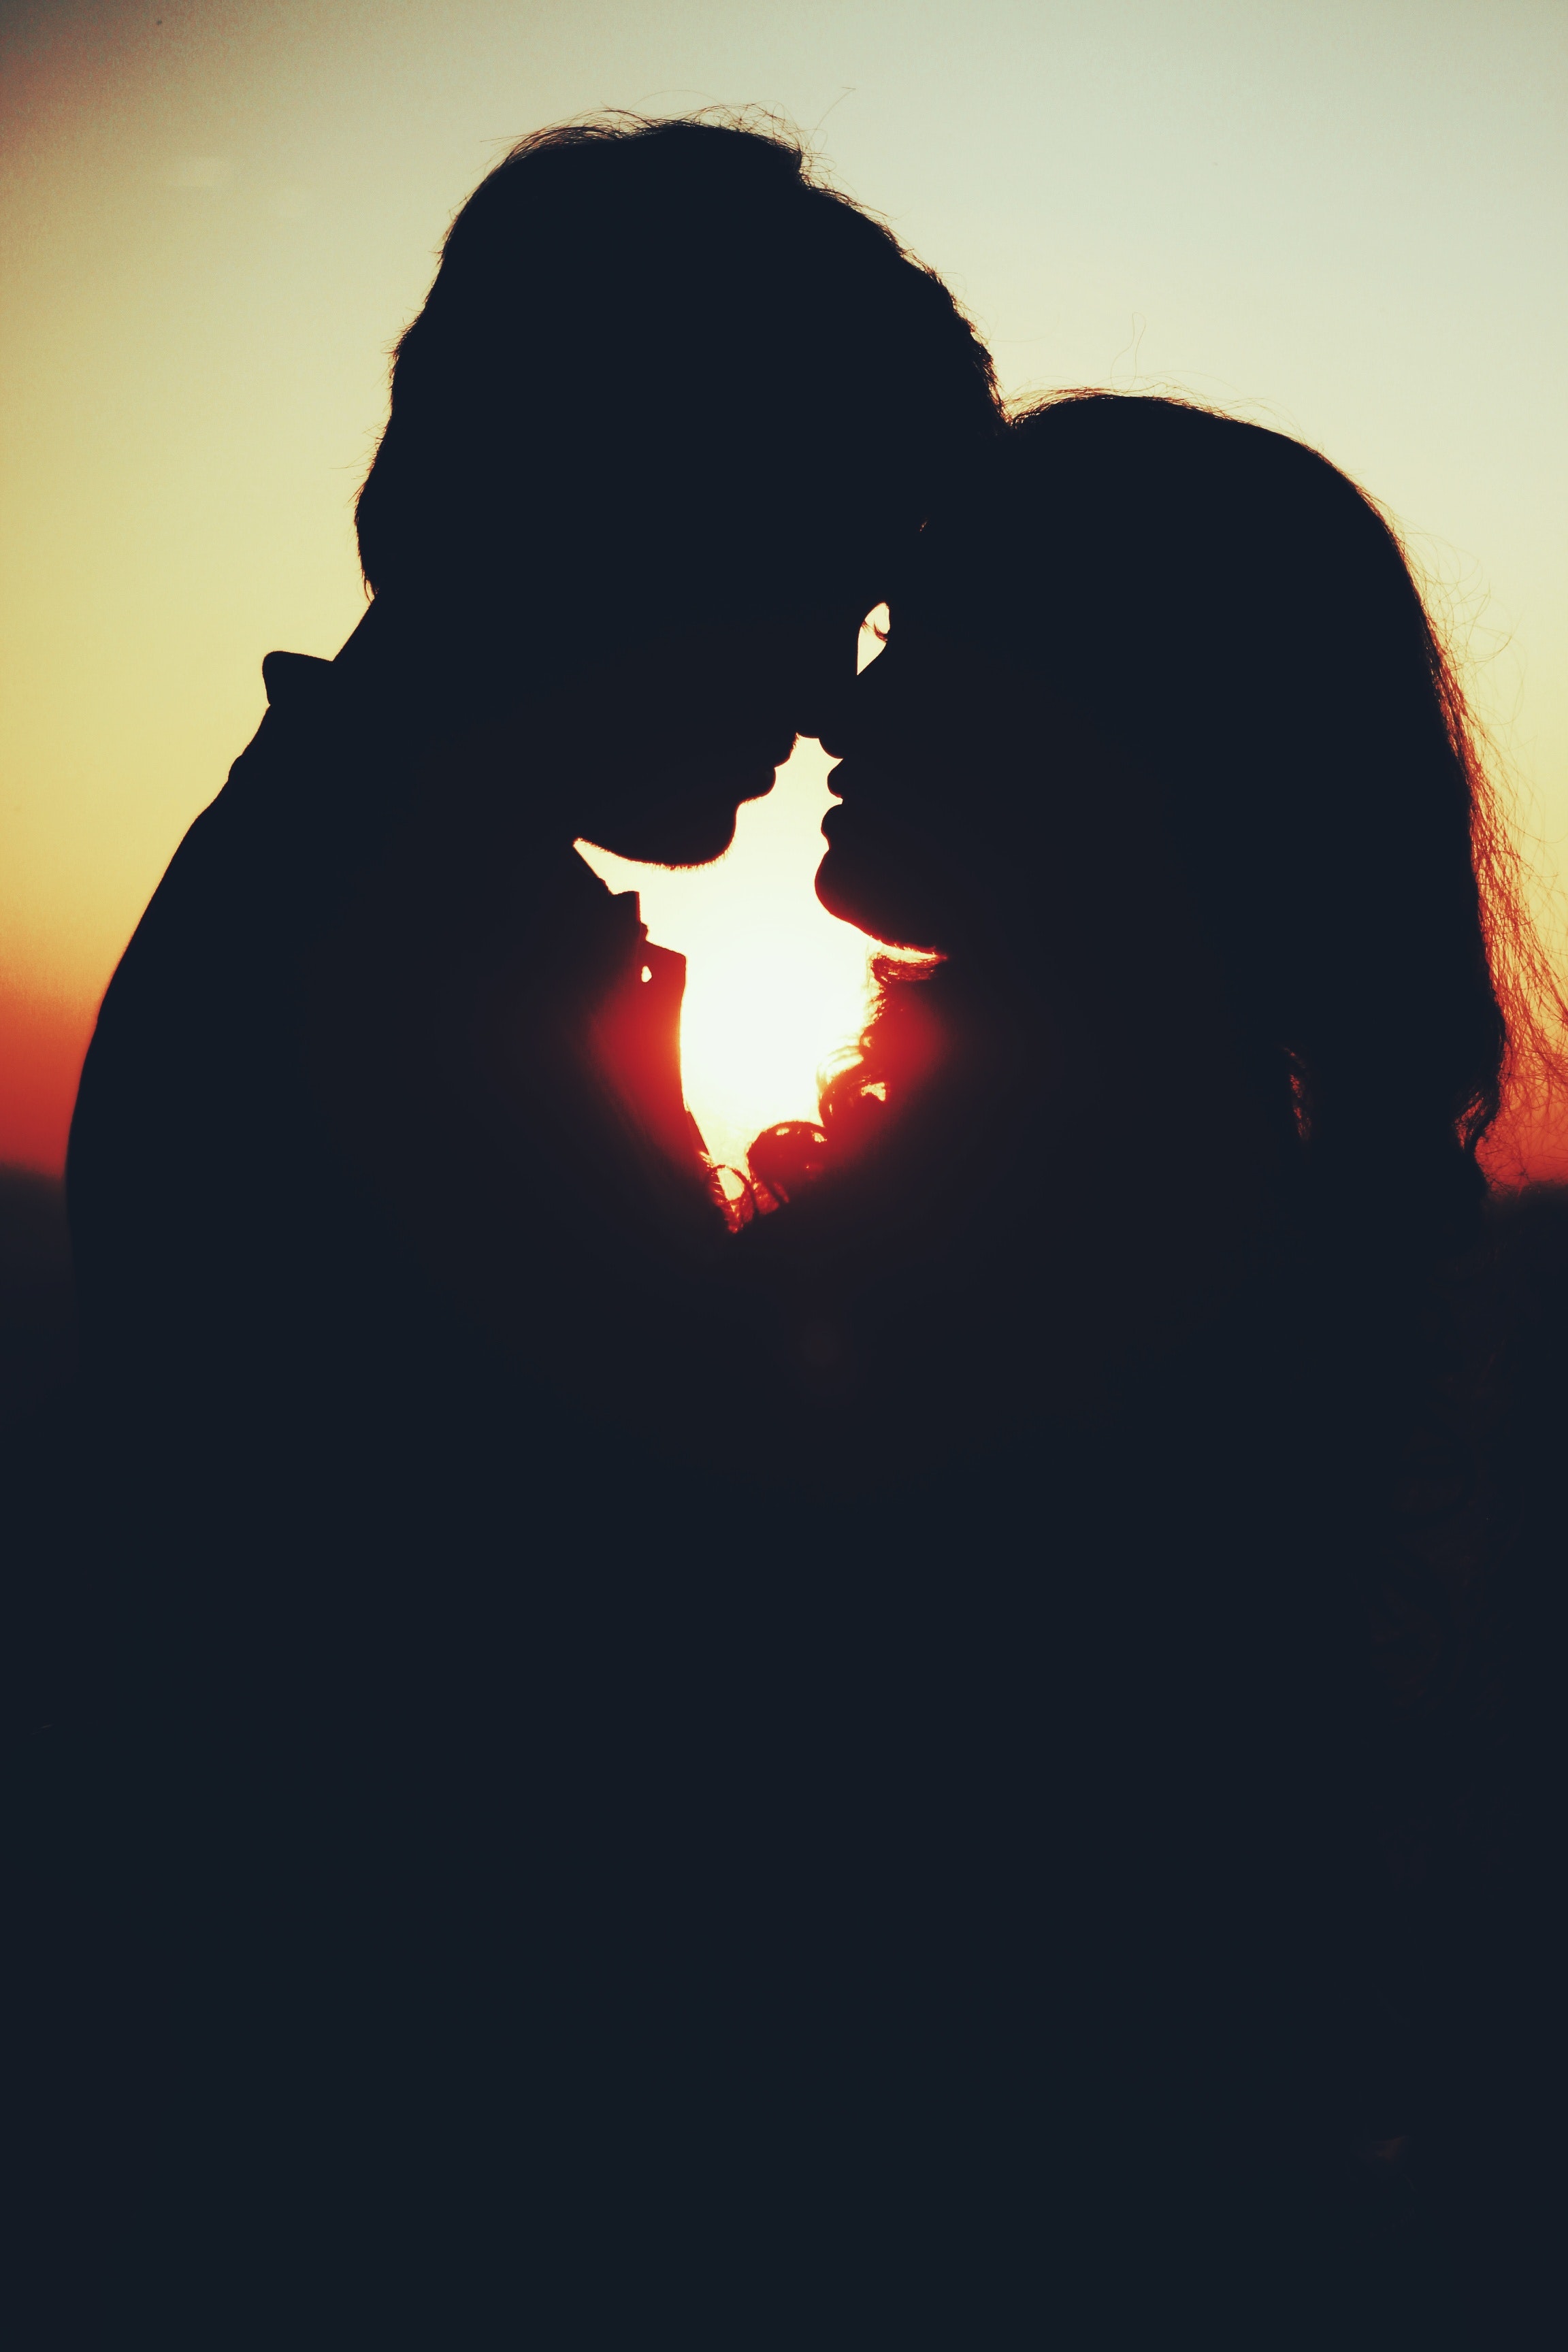
love, silhouette, backlighting, sky, photography, romance, black hair, sunset, heat